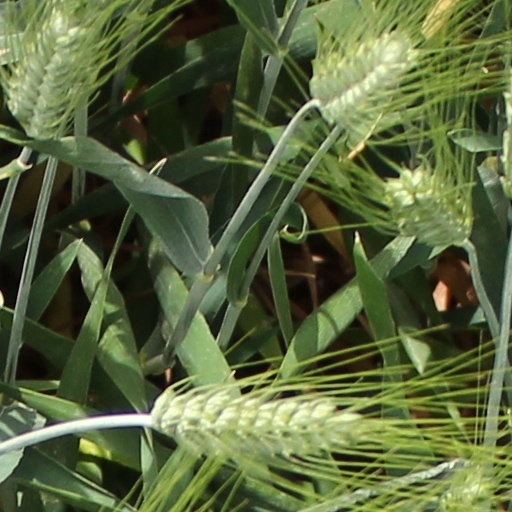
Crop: wheat